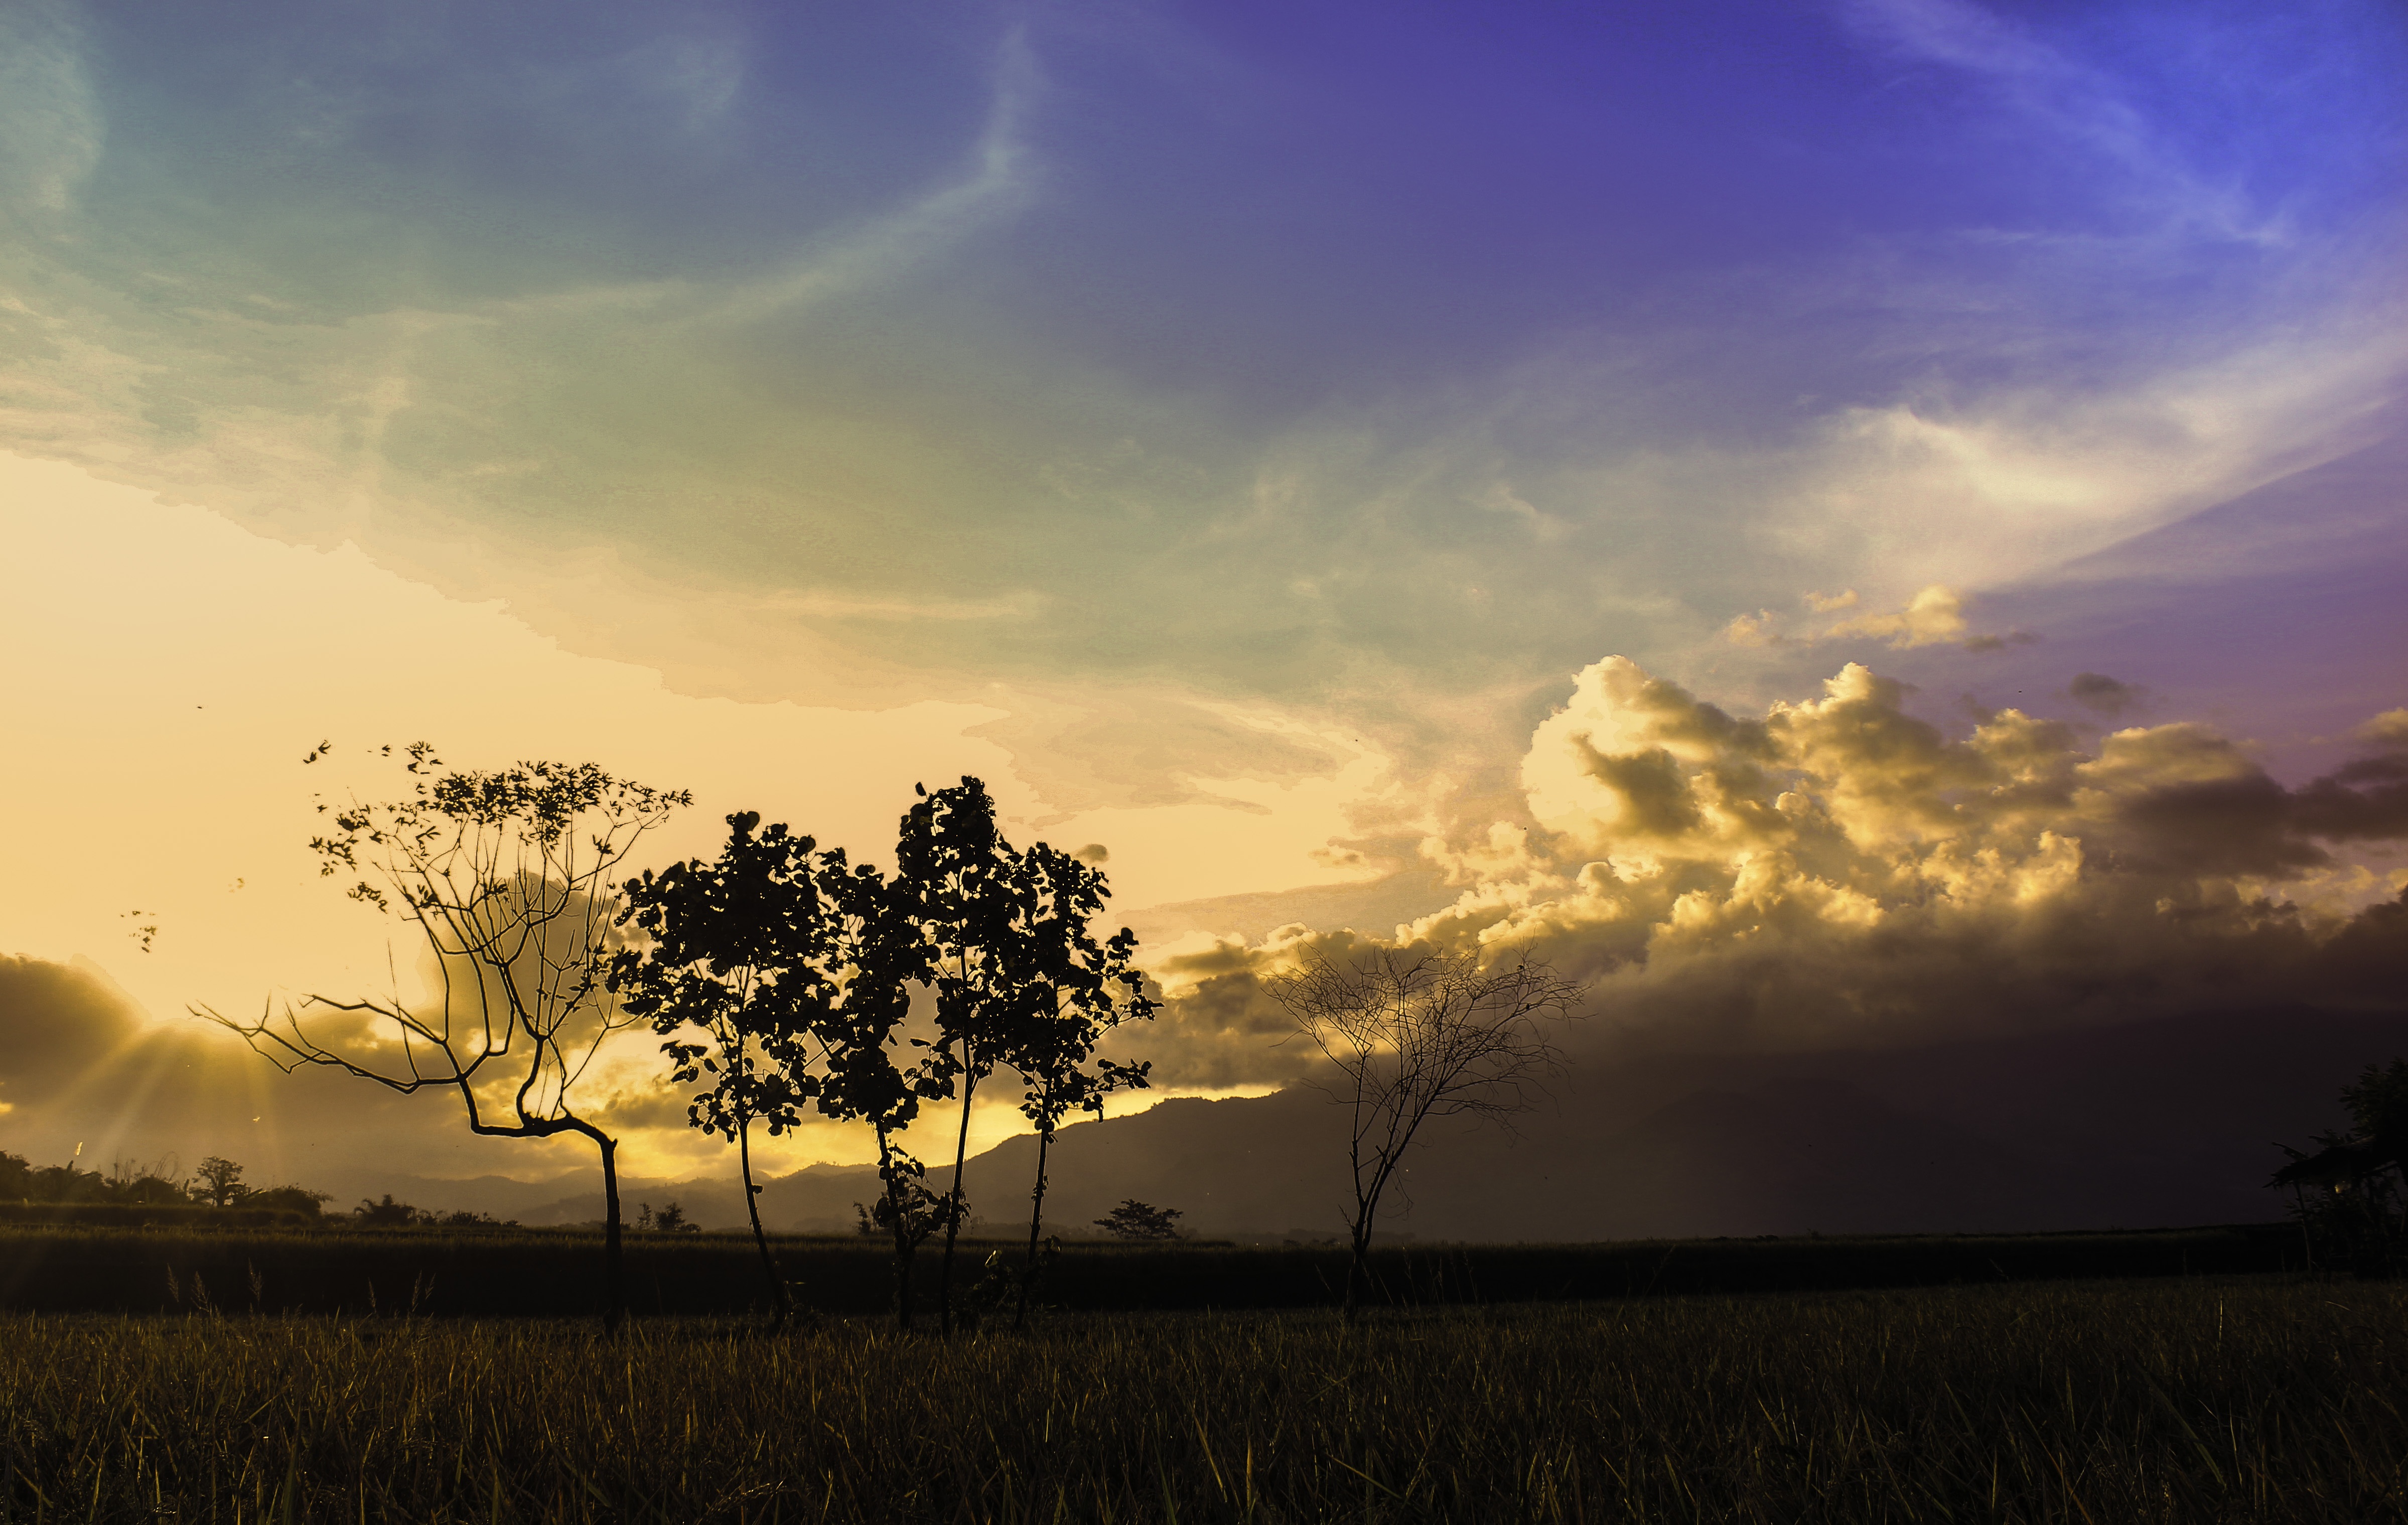
tree, nature, horizon, cloud, sky, sun, sunrise, sunset, field, prairie, sunlight, morning, dawn, atmosphere, dusk, evening, agriculture, plain, beautiful, afternoon, afterglow, rice fields, meteorological phenomenon, nature wallpaper, atmospheric phenomenon, grass family